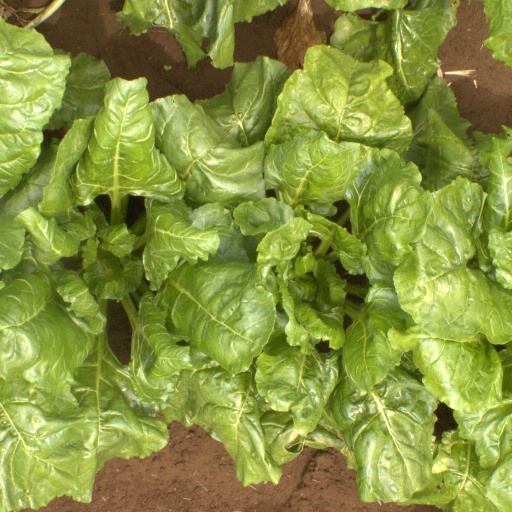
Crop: sugar beet